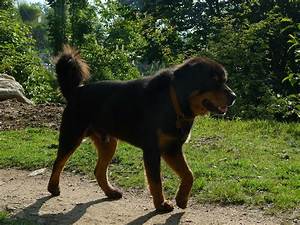
Label: dog